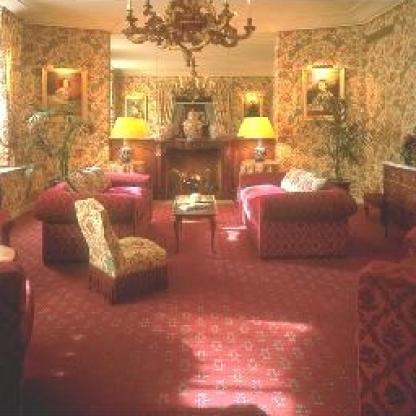
Scene: Indoor